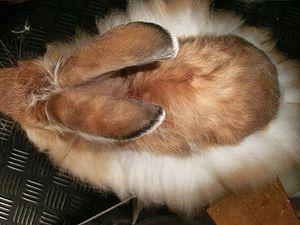
Les lapins angoras sont des lapins qui se caractérisent par des poils très longs. Cette caractéristique liée à une mutation génétique leur vaut d'être élevés pour la fabrication de poils utilisés pour la confection de produits haut de gamme. Ils sont parfois élevés également comme animaux de compagnie.
L’angora est un pelage long et soyeux que l'on trouve chez plusieurs espèces d'animaux dont une mutation génétique naturelle, affectant la fourrure, fait pousser celle-ci plus rapidement et plus abondamment que la moyenne. Comme l'albinisme, cette mutation peut survenir chez un individu sauvage, mais elle est le plus souvent sélectionnée et perpétuée en élevage pour constituer des races utiles à l'homme ou d'agrément. On peut éventuellement tisser ces longs poils pour obtenir une fibre de laine du même nom, le plus souvent des lapins angoras. Le nom vient de la forme ancienne du toponyme porté par la ville turque d'Ankara.